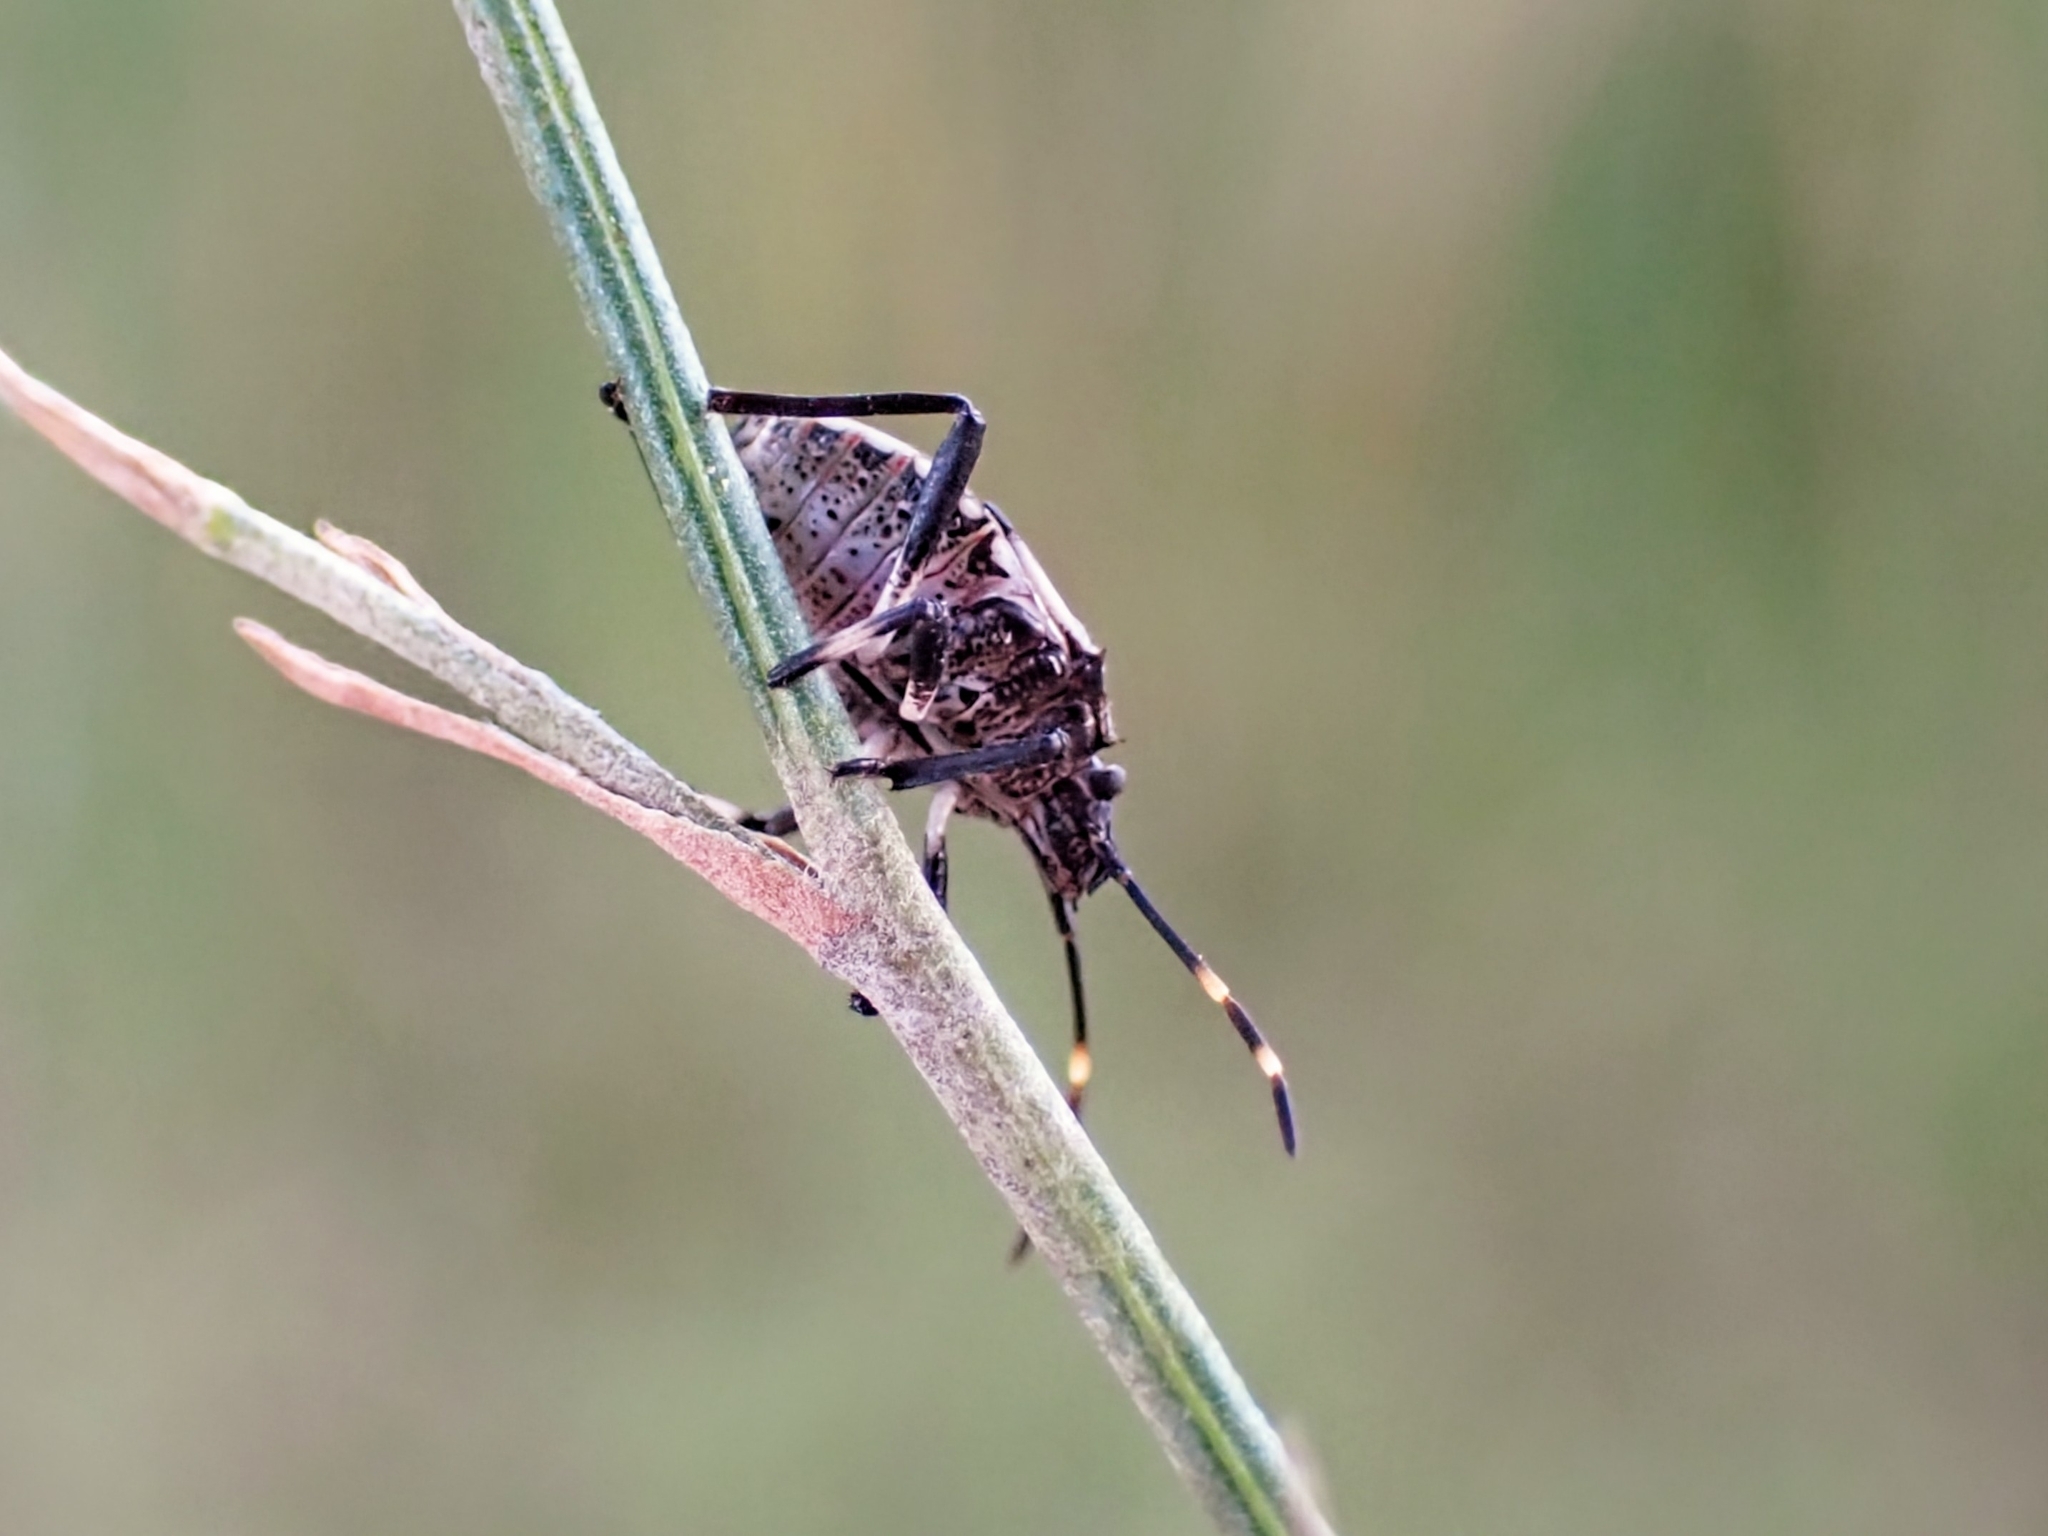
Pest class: stink_bug